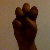
The image shows a hand gesture representing the letter 'E' in Indian Sign Language.